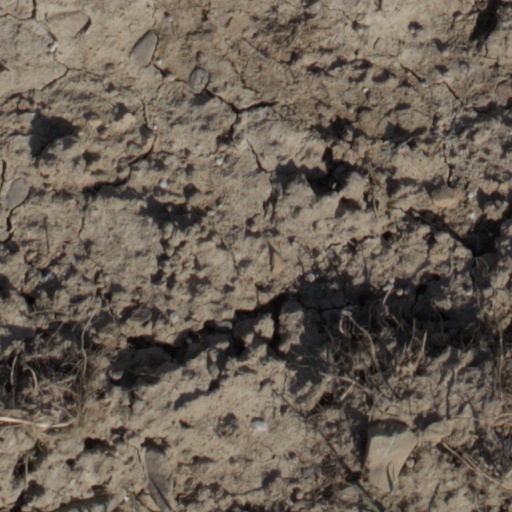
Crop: wheat